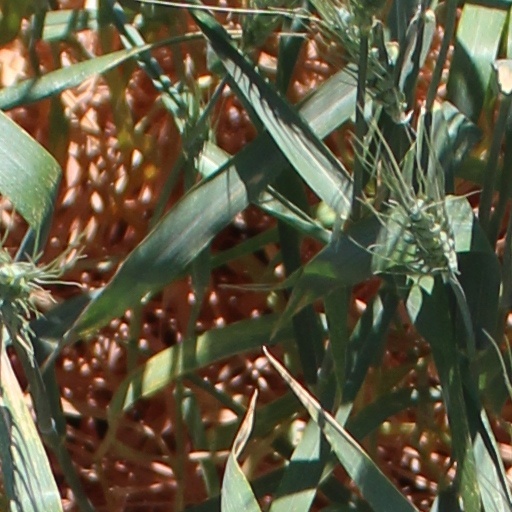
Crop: wheat